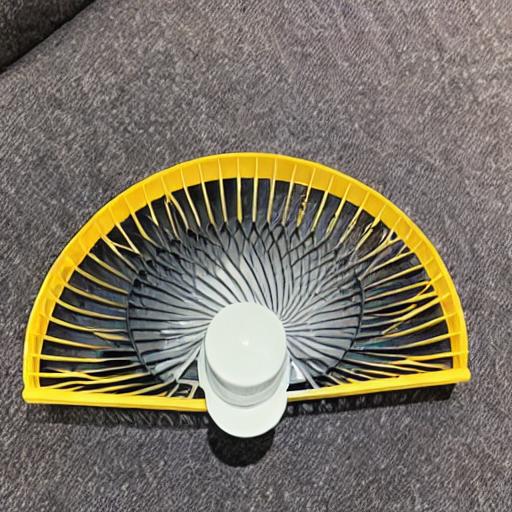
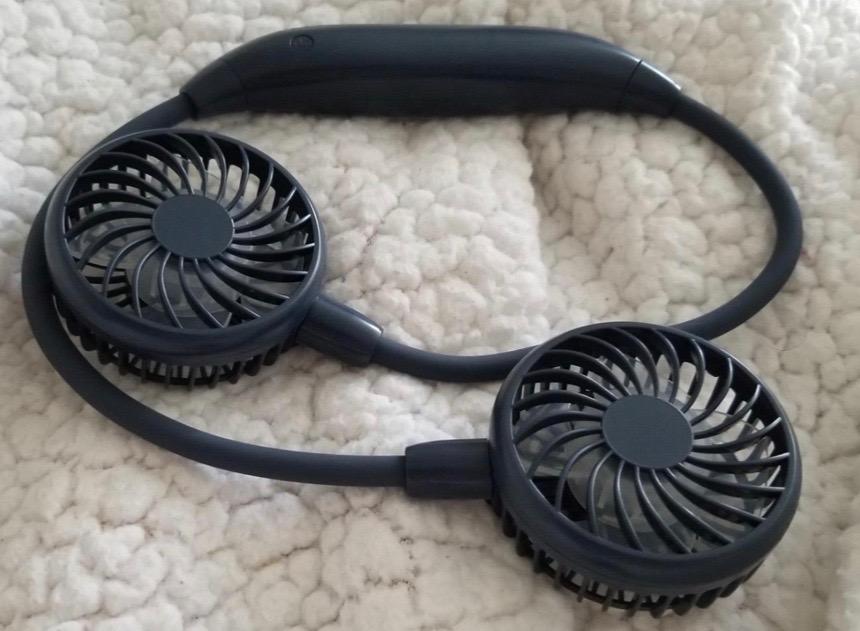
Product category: fan
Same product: no